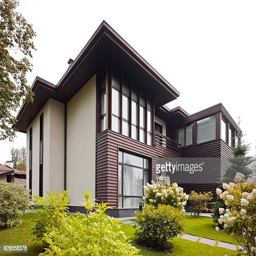
country house in the luxury village